Coatbridge

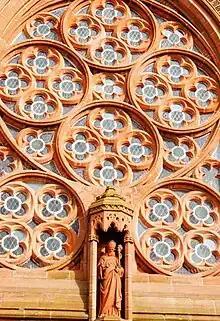
St Augustine's Church, Dundyvan (architectural details)

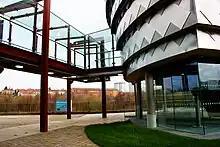
View towards Summerlee Iron Works, Summerlee, Museum of Scottish Industrial Life

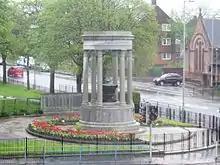
Coatbridge War Memorial

The built environment around Coatbridge's town centre is a mixture of late 19th- and early 20th-century sandstone buildings and late 20th-century precast concrete shops. The leafy Blairhill and Dunbeth conservation areas to the west and north of the town centre comprise detached, semi-detached and terraced sandstone residential buildings. The bulk of the remaining surrounding areas consist of various 20th-century local authority housing buildings. Several high-rise flats dominate the skyline. Due to the decline of industries, several private housing estates have been built on reclaimed land.